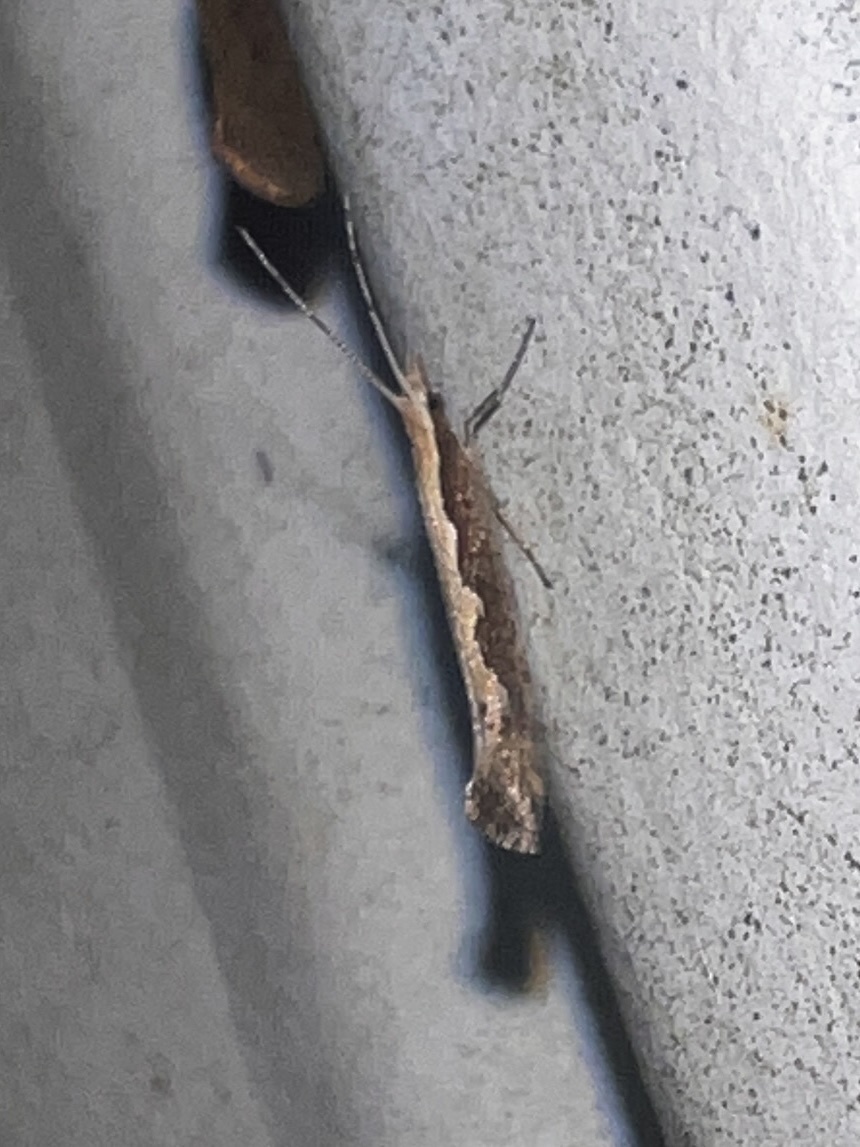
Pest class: diamondback_moth